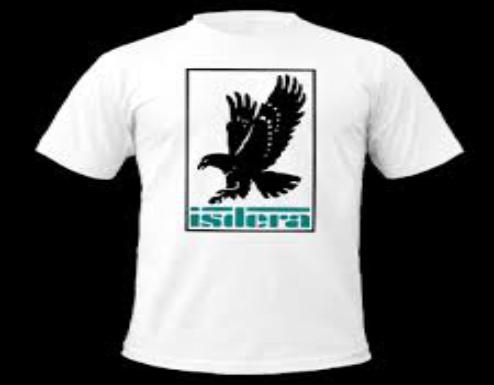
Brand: isdera
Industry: Transportation